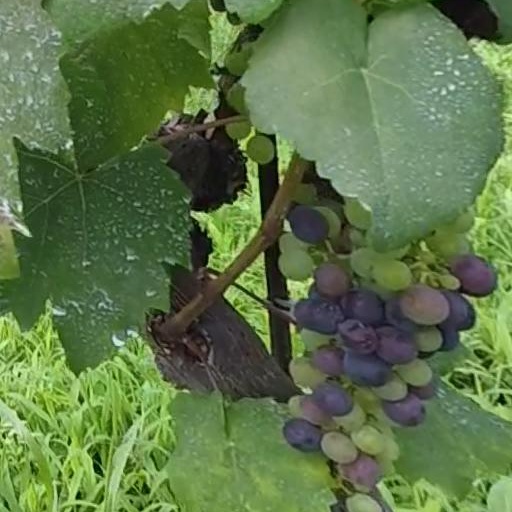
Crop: grape